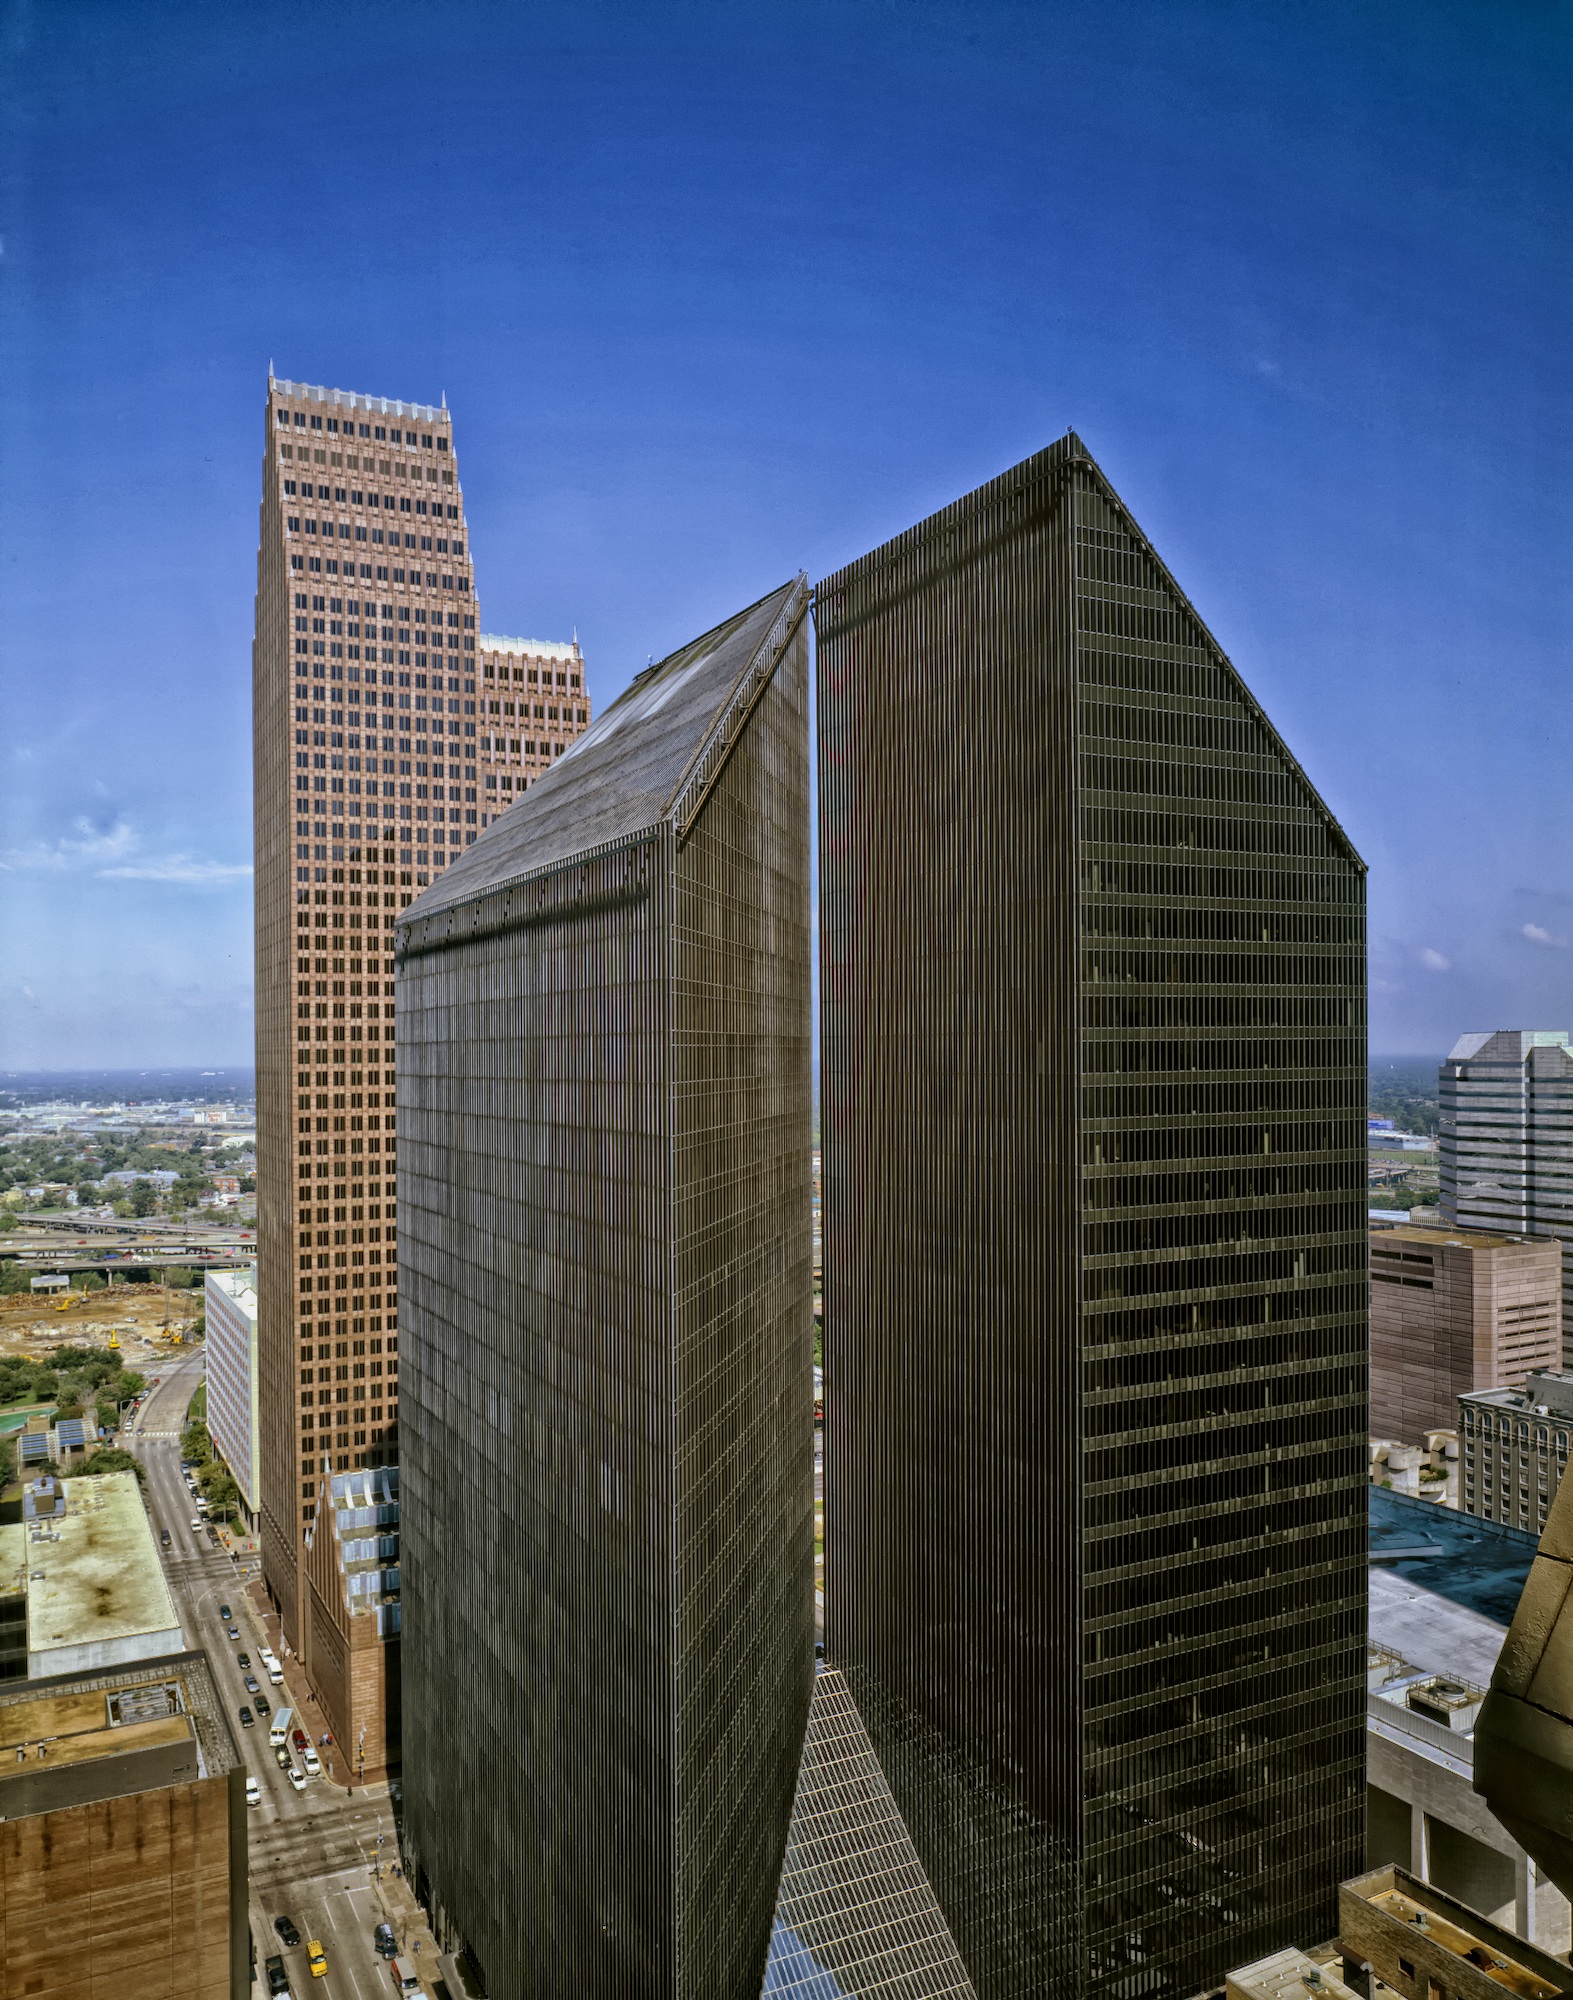
architecture, house, building, city, skyscraper, urban, downtown, tower, landmark, facade, professional, tower block, hdr, skyscrapers, buildings, texas, headquarters, metropolis, cities, condominium, houston, urban area, residential area, human settlement, metropolitan area, penzoil place